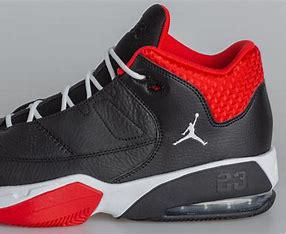
Brand: Jordan
Model: Max Aura 3